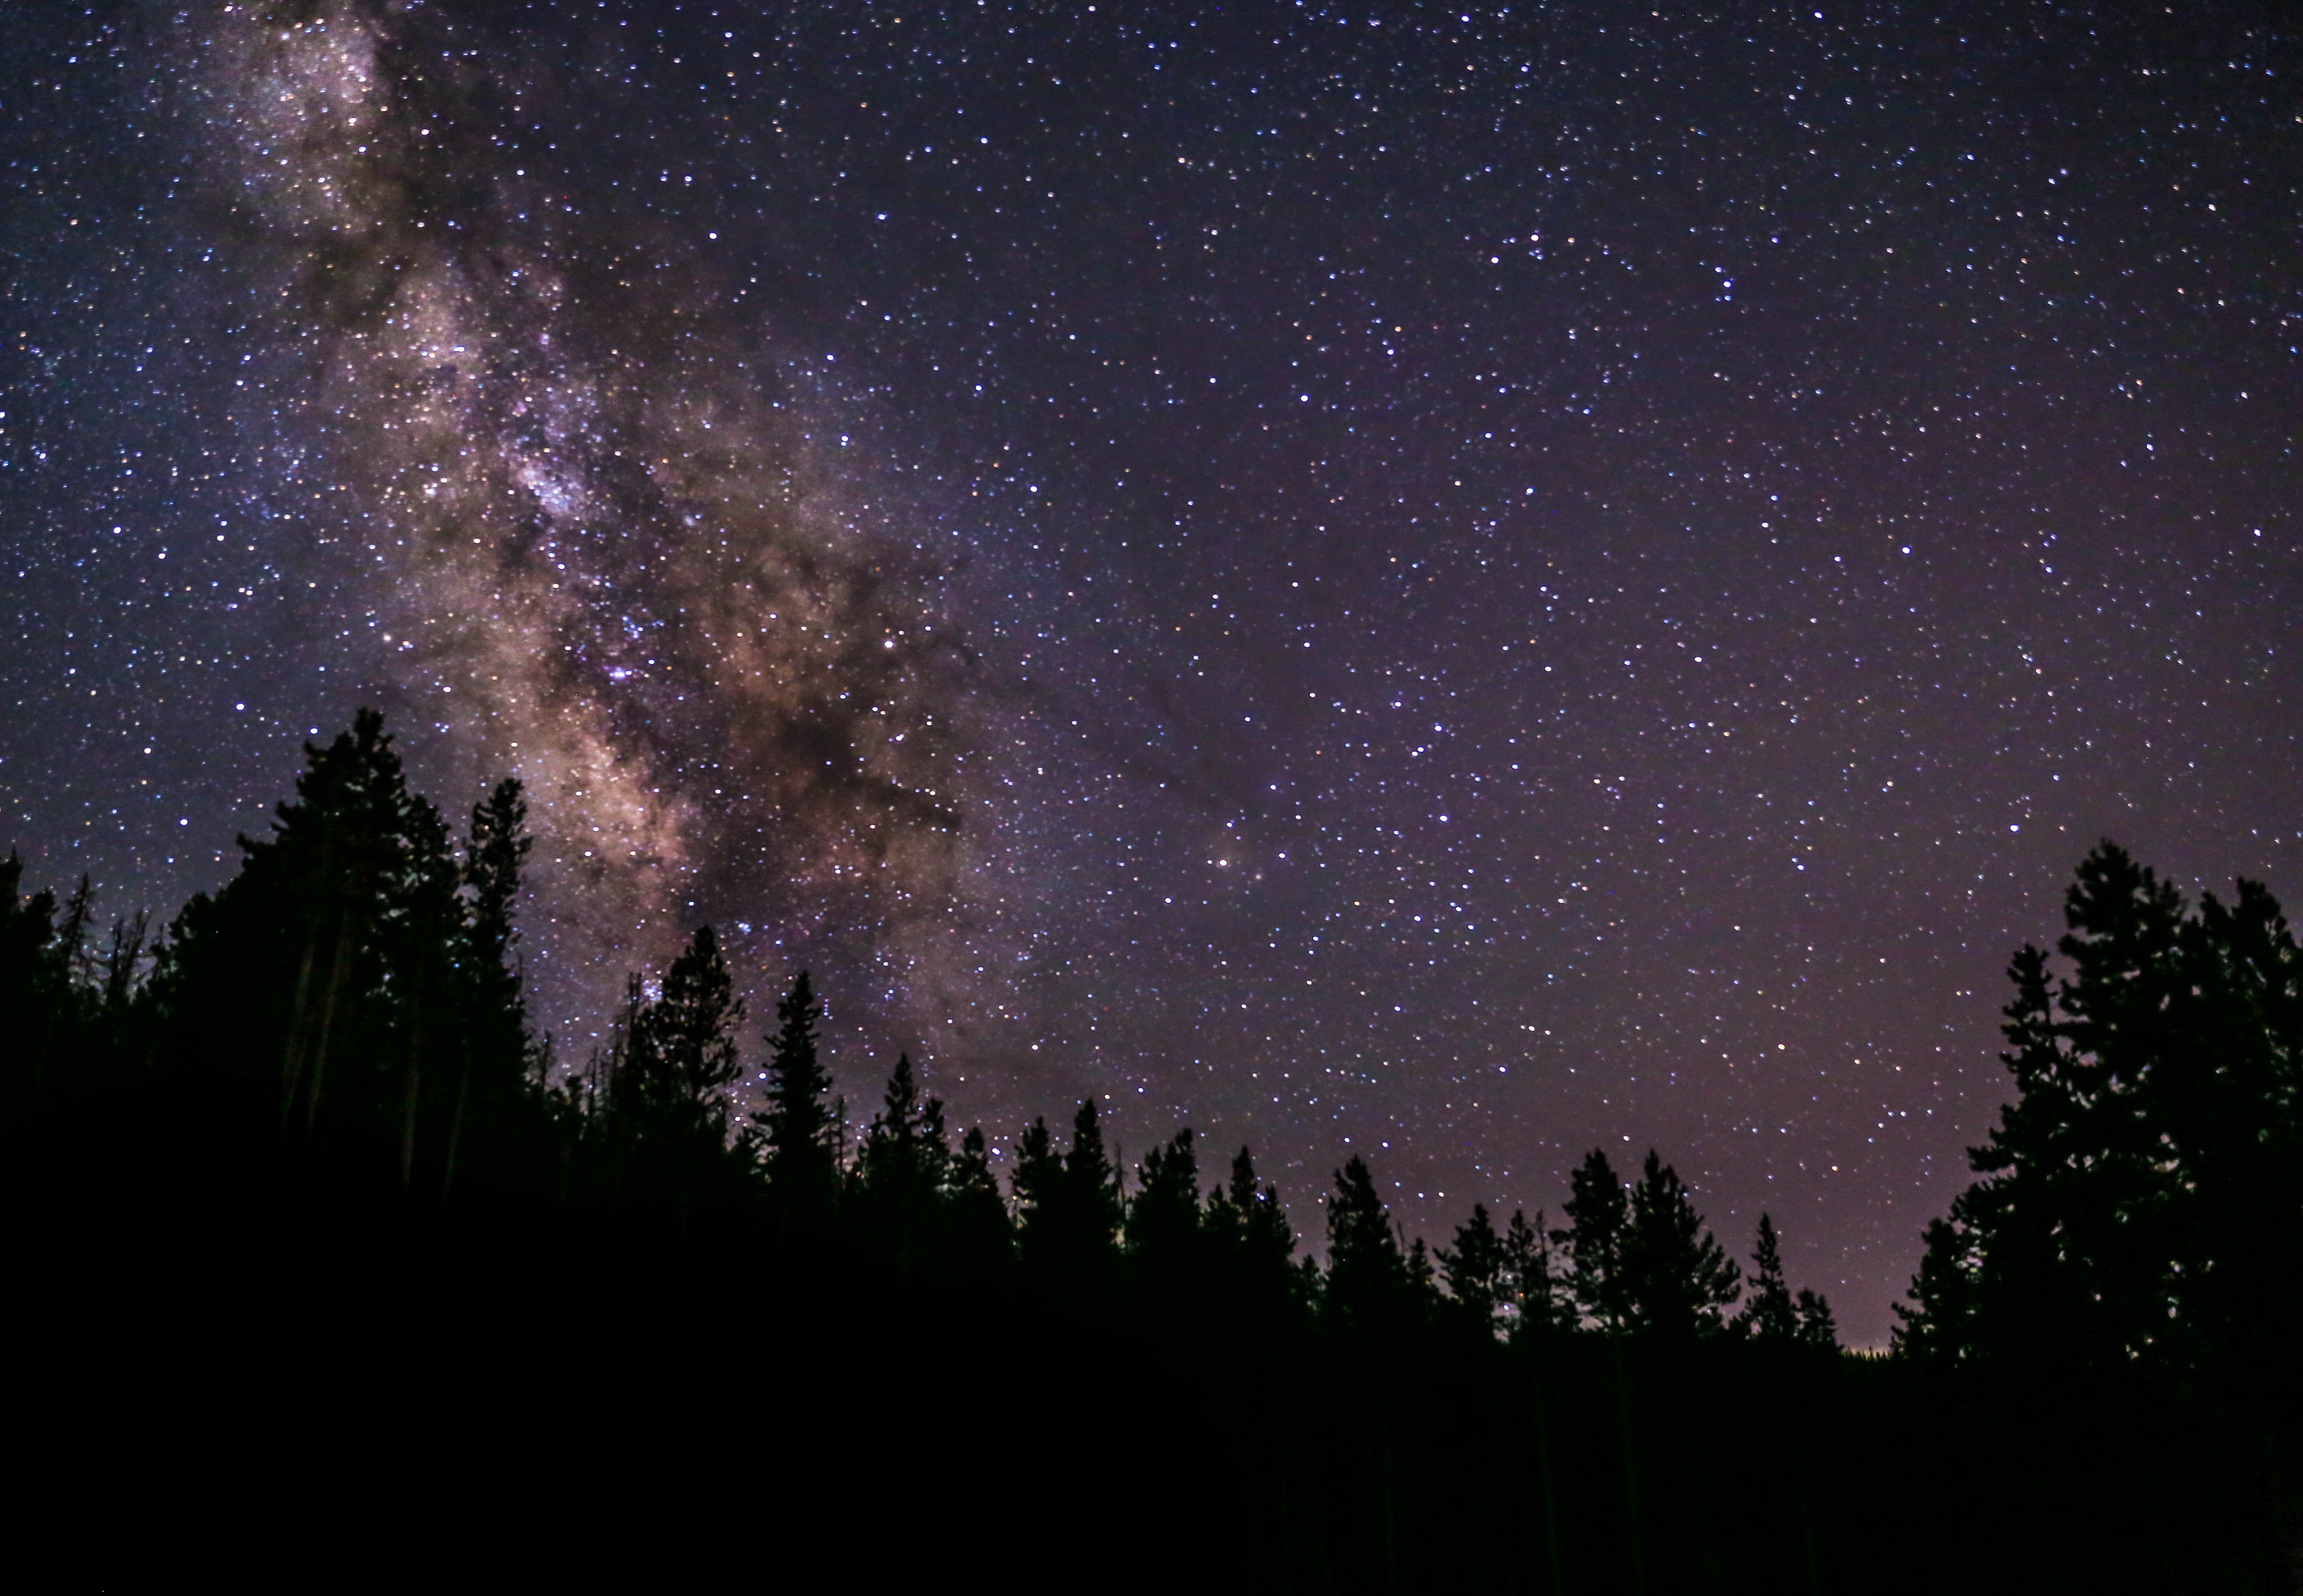
landscape, tree, nature, sky, night, star, milky way, atmosphere, evening, constellation, space, darkness, galaxy, outer space, science, astronomy, universe, midnight, phenomenon, astronomical object, biome, meteorological phenomenon, atmosphere of earth, computer wallpaper, geological phenomenon